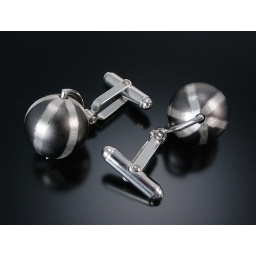
Sterling silver ball cufflinks with black striping by Elizabeth Garvin. The cufflink measures 3/4 by 5/8 inch. $125